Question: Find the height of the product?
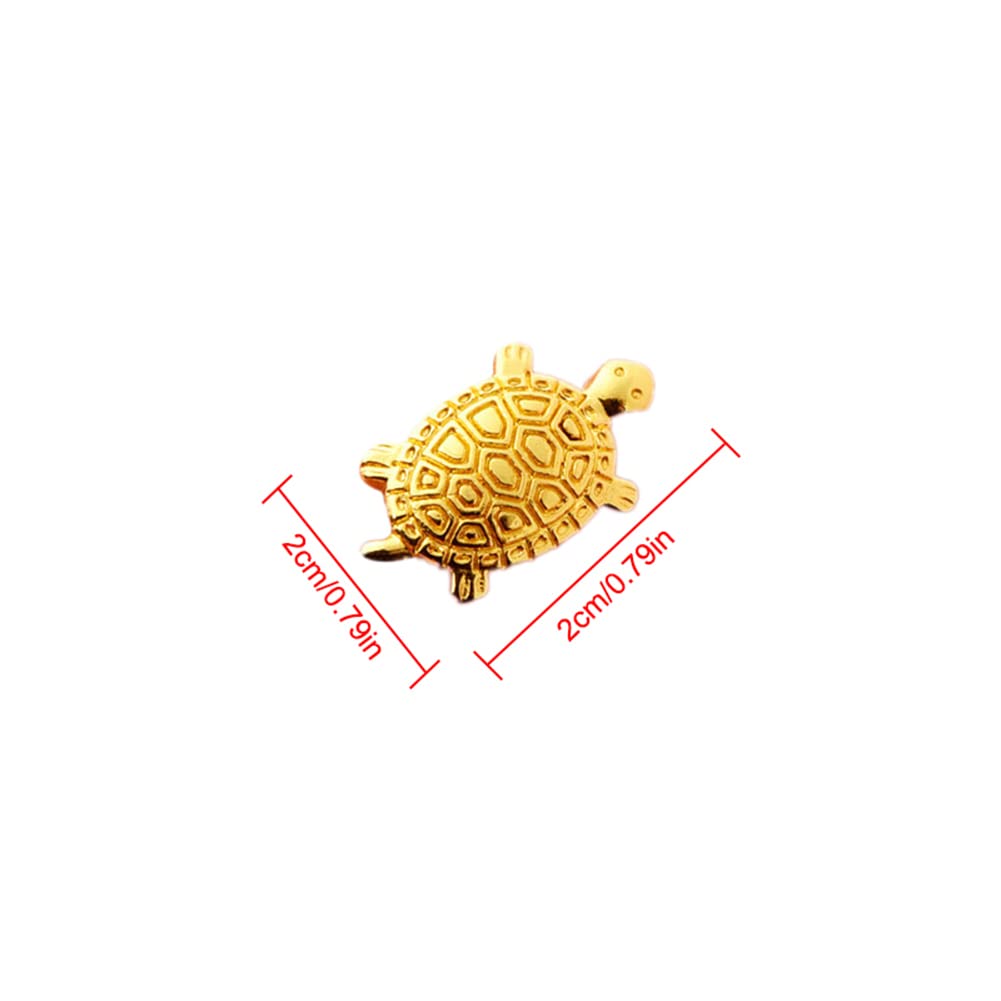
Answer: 2.0 centimetre